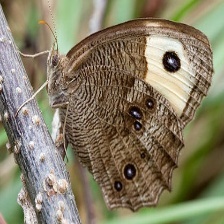
Species: COMMON WOOD-NYMPH
Butterfly family (ImageNet category): ringlet